Arthurs-Johnson House

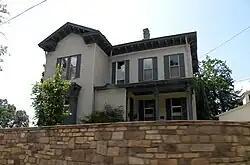

Arthurs-Johnson House located at 6925 Ohio River Boulevard in Ben Avon, Allegheny County, Pennsylvania, was built in 1873. The house was added to the List of Pittsburgh History and Landmarks Foundation Historic Landmarks in 1981.